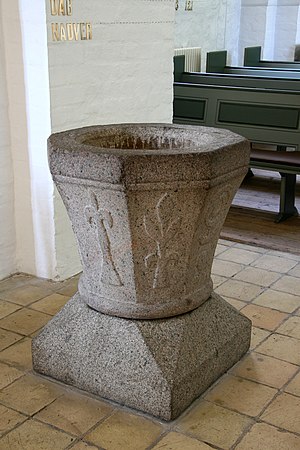
Sankt Peders Kirke (Slagelse) / Interiør
Døbefonten
Sankt Peders Kirke ligger i det centrale Slagelse. Det er en gotisk kampestenskirke, som er blevet udvidet gennem tiderne med murstenstilbygninger, så den i dag er en korskirke med tårn, våbenhus og sakristi.